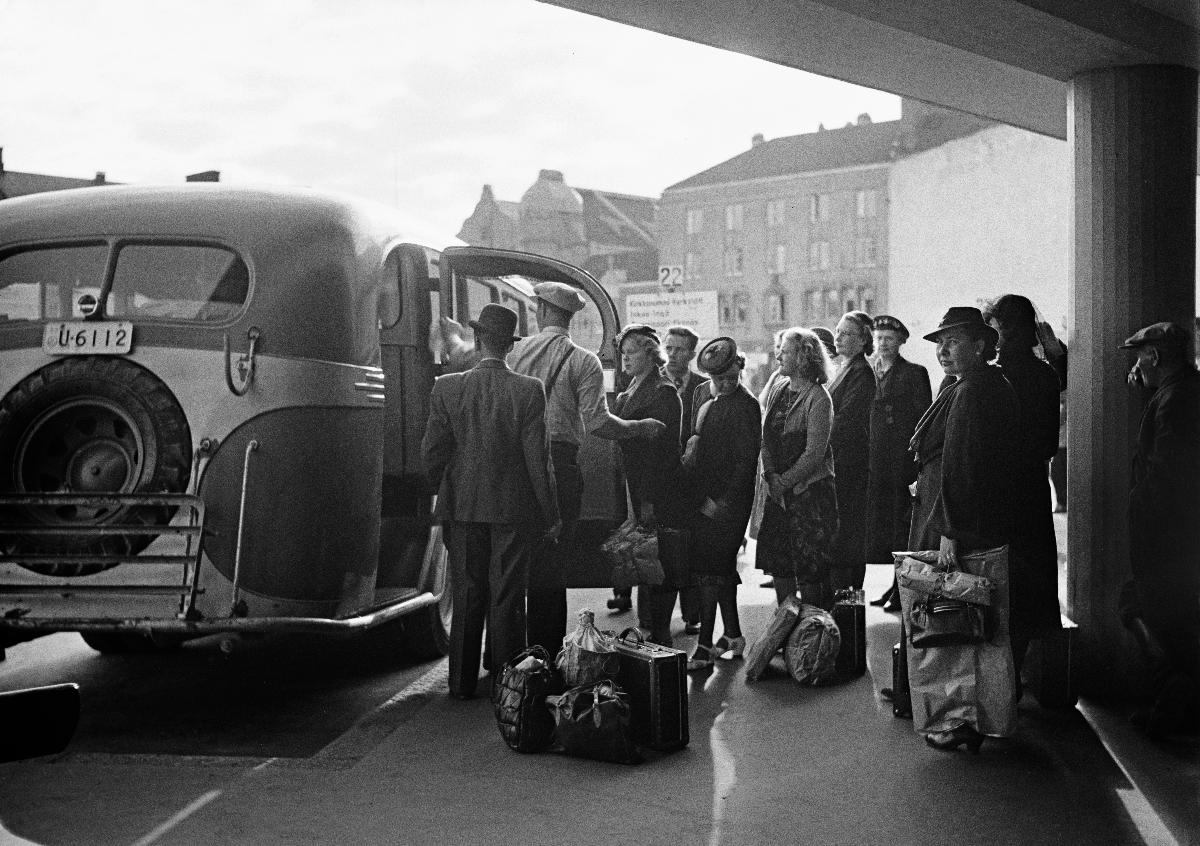
Juhannusliikennettä
Midsommartrafik; Midsummer traffic
sisällön kuvaus: Juhannusliikennettä Helsingissä 22.6.1939. Pääkaupungin asukkaat matkustavat maaseudulle juhannusta viettämään. Matkustajia Helsingin linja-autoasemalla. content description: Midsummer traffic in Helsinki 22.6.1939. Residents of the capital leave for celebrating midsummer in the countryside. Travelers on Helsinki bus station. innehållsbeskrivning: Midsommartrafik i Helsingfors 22.6.1939. Huvudstadens invånare reser till landsbygden för att fira midsommar. Resenärer på Helsingfors busstation.
Kuvaaja: Sundström, Hugo, kuvaaja
Vuosi: 1939
Paikka: Suomi, Uusimaa, Helsinki
Aiheet: HBL; vuotuisjuhlat; juhannus; liikenne; linja-autoasemat; satamat; annual holidays (celebrations); Midsummer; traffic; annual festivities; midsummer; people; bus stations; harbours; årets fester; midsommar; trafik; årliga fester; människor; busstationer; hamnar